Mujahid (horse)

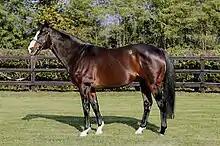
Mujahid standing at Allevamento di Besnate

Mujahid (foaled 31 February 1996) is an American-bred, British-trained Thoroughbred racehorse and sire. Bred and owned by Hamdan Al Maktoum he was trained throughout his racing career in England by John Dunlop. As a two-year-old in 1998 Mujahid won three of his four races and was rated the best of his generation in Europe after recording an upset win in the Dewhurst Stakes. He never won another race although he did finish third in the 2000 Guineas in 1999. After his retirement from racing he became a successful breeding stallion.